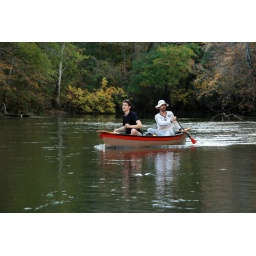
chipola river below county road 280 jackson co fl matt kalch brian killingbeck 2